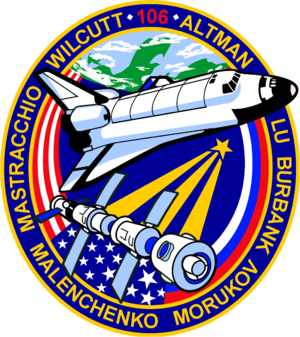
STS-101
STS-106
STS-101 var rumfærgens Atlantis 21. rumfærge-mission.